Clarence Bicknell

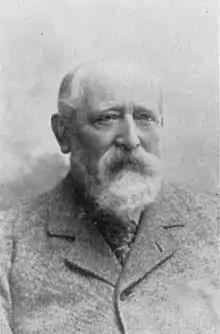
Bicknell in 1908

Clarence Bicknell (27 August 1842 – 17 July 1918) was a British vicar, amateur archaeologist, botanist, artist, Esperantist, author and philanthropist. He founded the Bicknell Museum in Bordighera, Italy. Also named after him is a street in Bordighera, and two plant species.